Freedom of the press

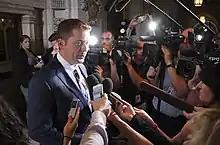
Canadian politician Andrew Scheer being interviewed in a scrum, 2017

Until 1989, Romania was part of the communist bloc as the Socialist Republic of Romania. The communist regime heavily restricted freedom of the press and other civil liberties. Radio Free Europe/Radio Liberty, though available to the Romanian citizenry, was highly illegal and severe repercussions for existed for listening. Directly following the Romanian Revolution, post-communist corruption was largely the subject of investigative reports. At the same time, widespread violence against journalists began. During the June 1990 Mineriad, a series of protests against the National Salvation Front, counter-demonstrators assaulted reporting journalists.